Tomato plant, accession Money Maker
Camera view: bottom (45 deg); turntable rotation: 300 degrees
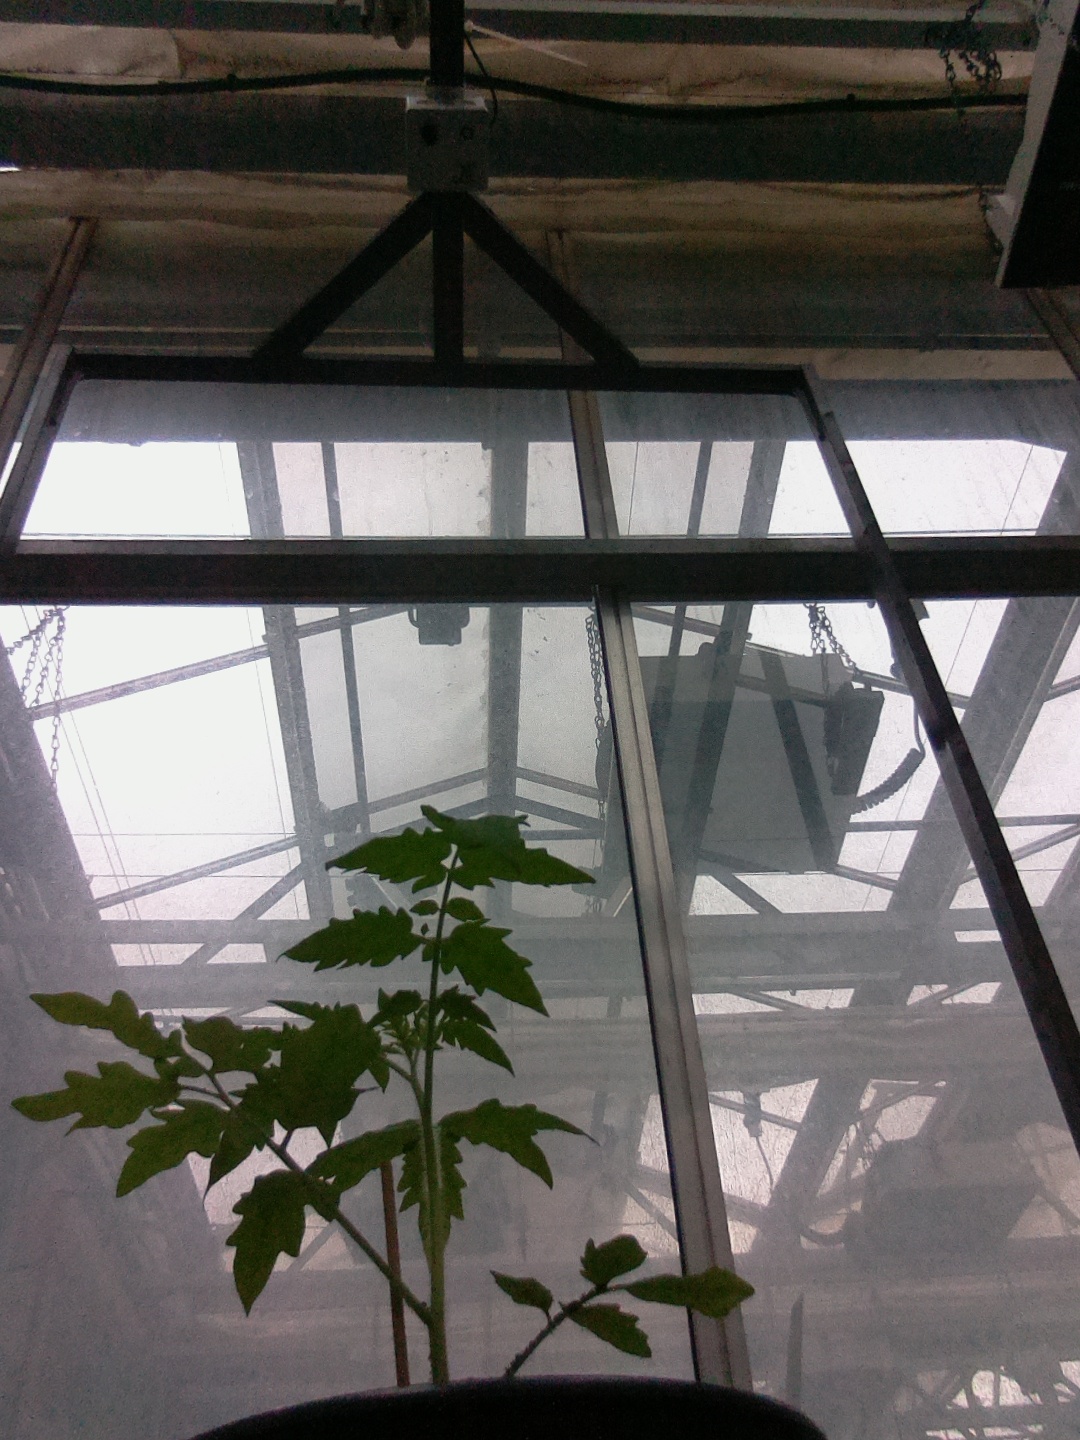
BBCH growth stage 13: 6 of true leaves visible